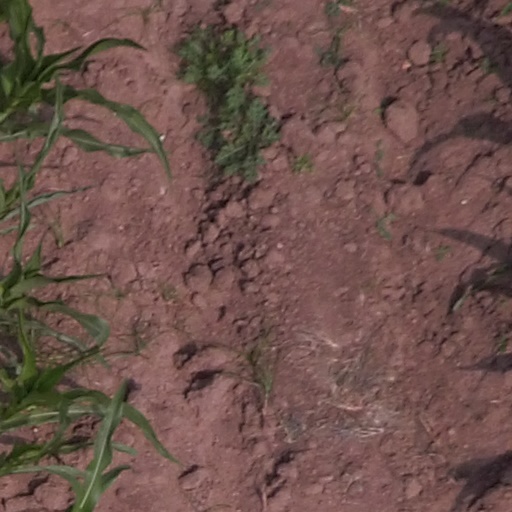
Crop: maize; corn